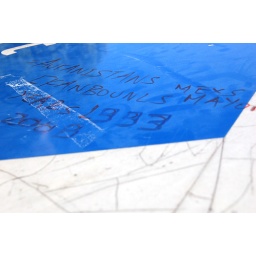
street sign in Kerkyra, Corfu, june 08